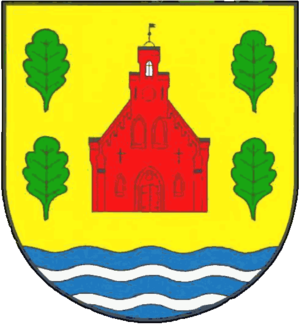
Bünsdorf
Coat of arms of Bünsdorf
Bünsdorf er en kommune og en by i det nordlige Tyskland, beliggende i Amt Hüttener Berge i den østlige del af Kreis Rendsborg-Egernførde. Kreis Rendsborg-Egernførde ligger i den centrale del af delstaten Slesvig-Holsten.